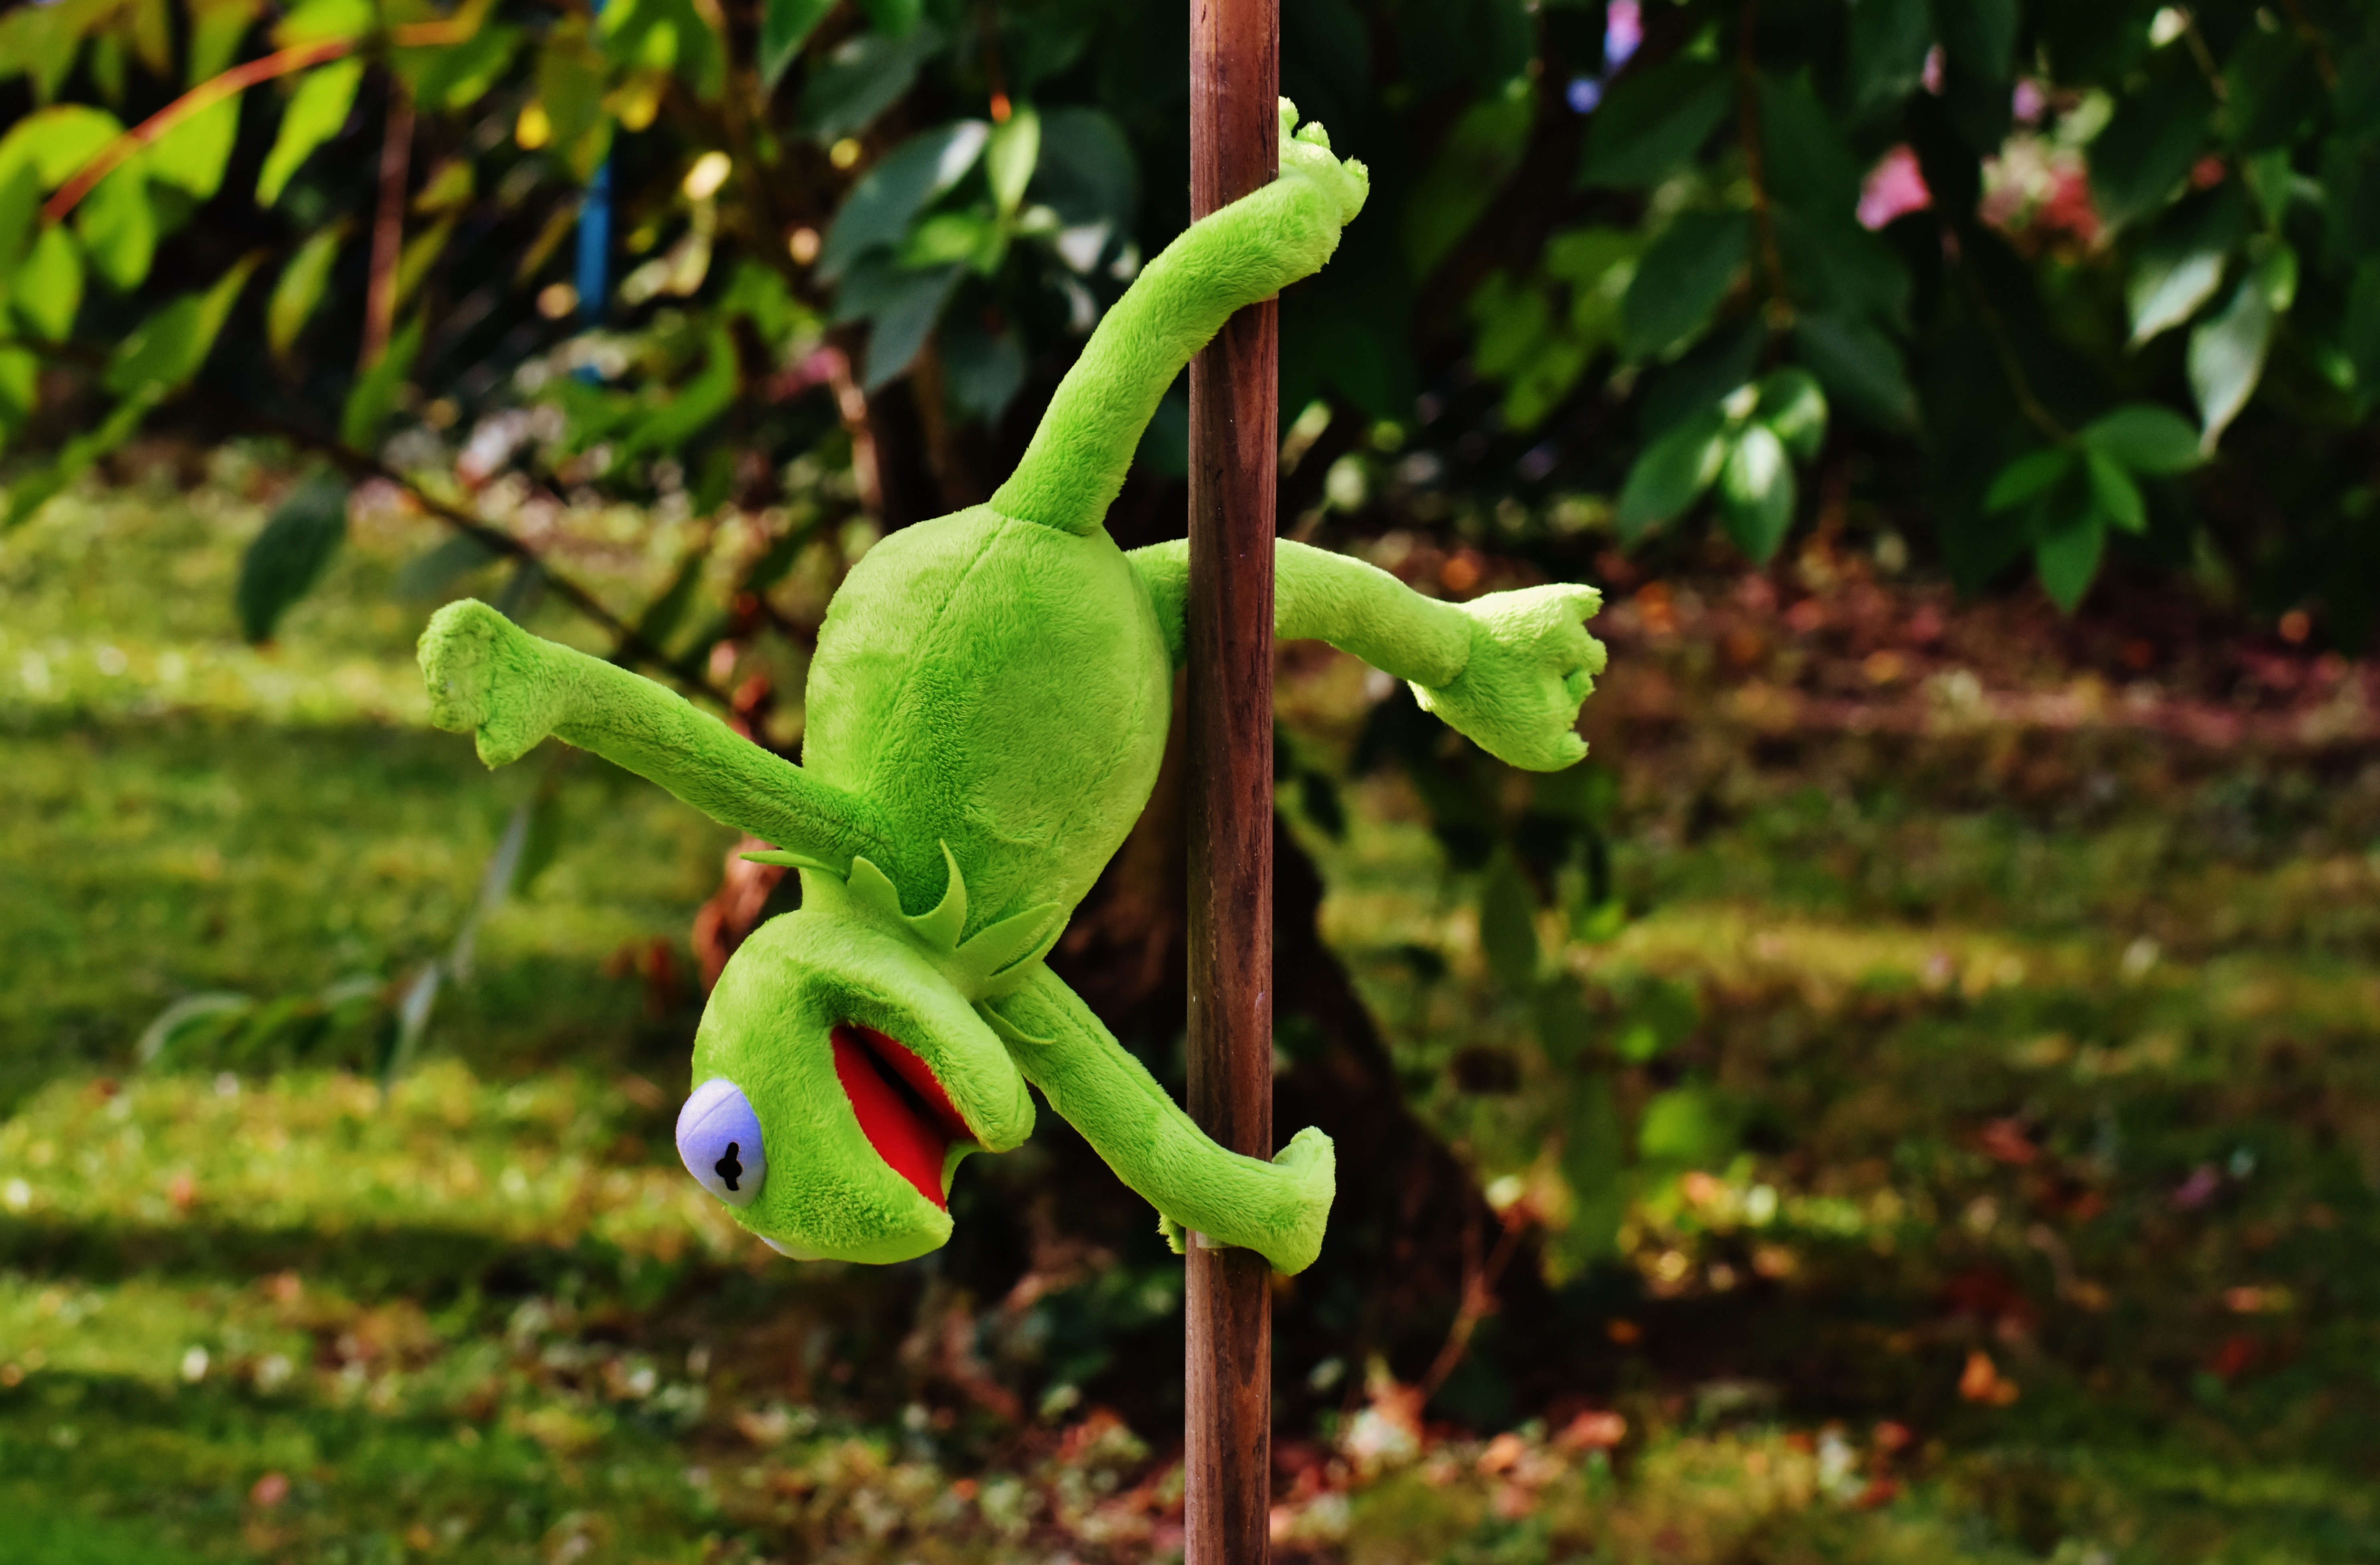
flower, animal, cute, wildlife, green, jungle, botany, frog, reptile, amphibian, garden, fauna, fig, chameleon, rainforest, toys, funny, plush, stuffed animal, kermit, frogs, pole dance, soft toy, kermit frog, scaled reptile